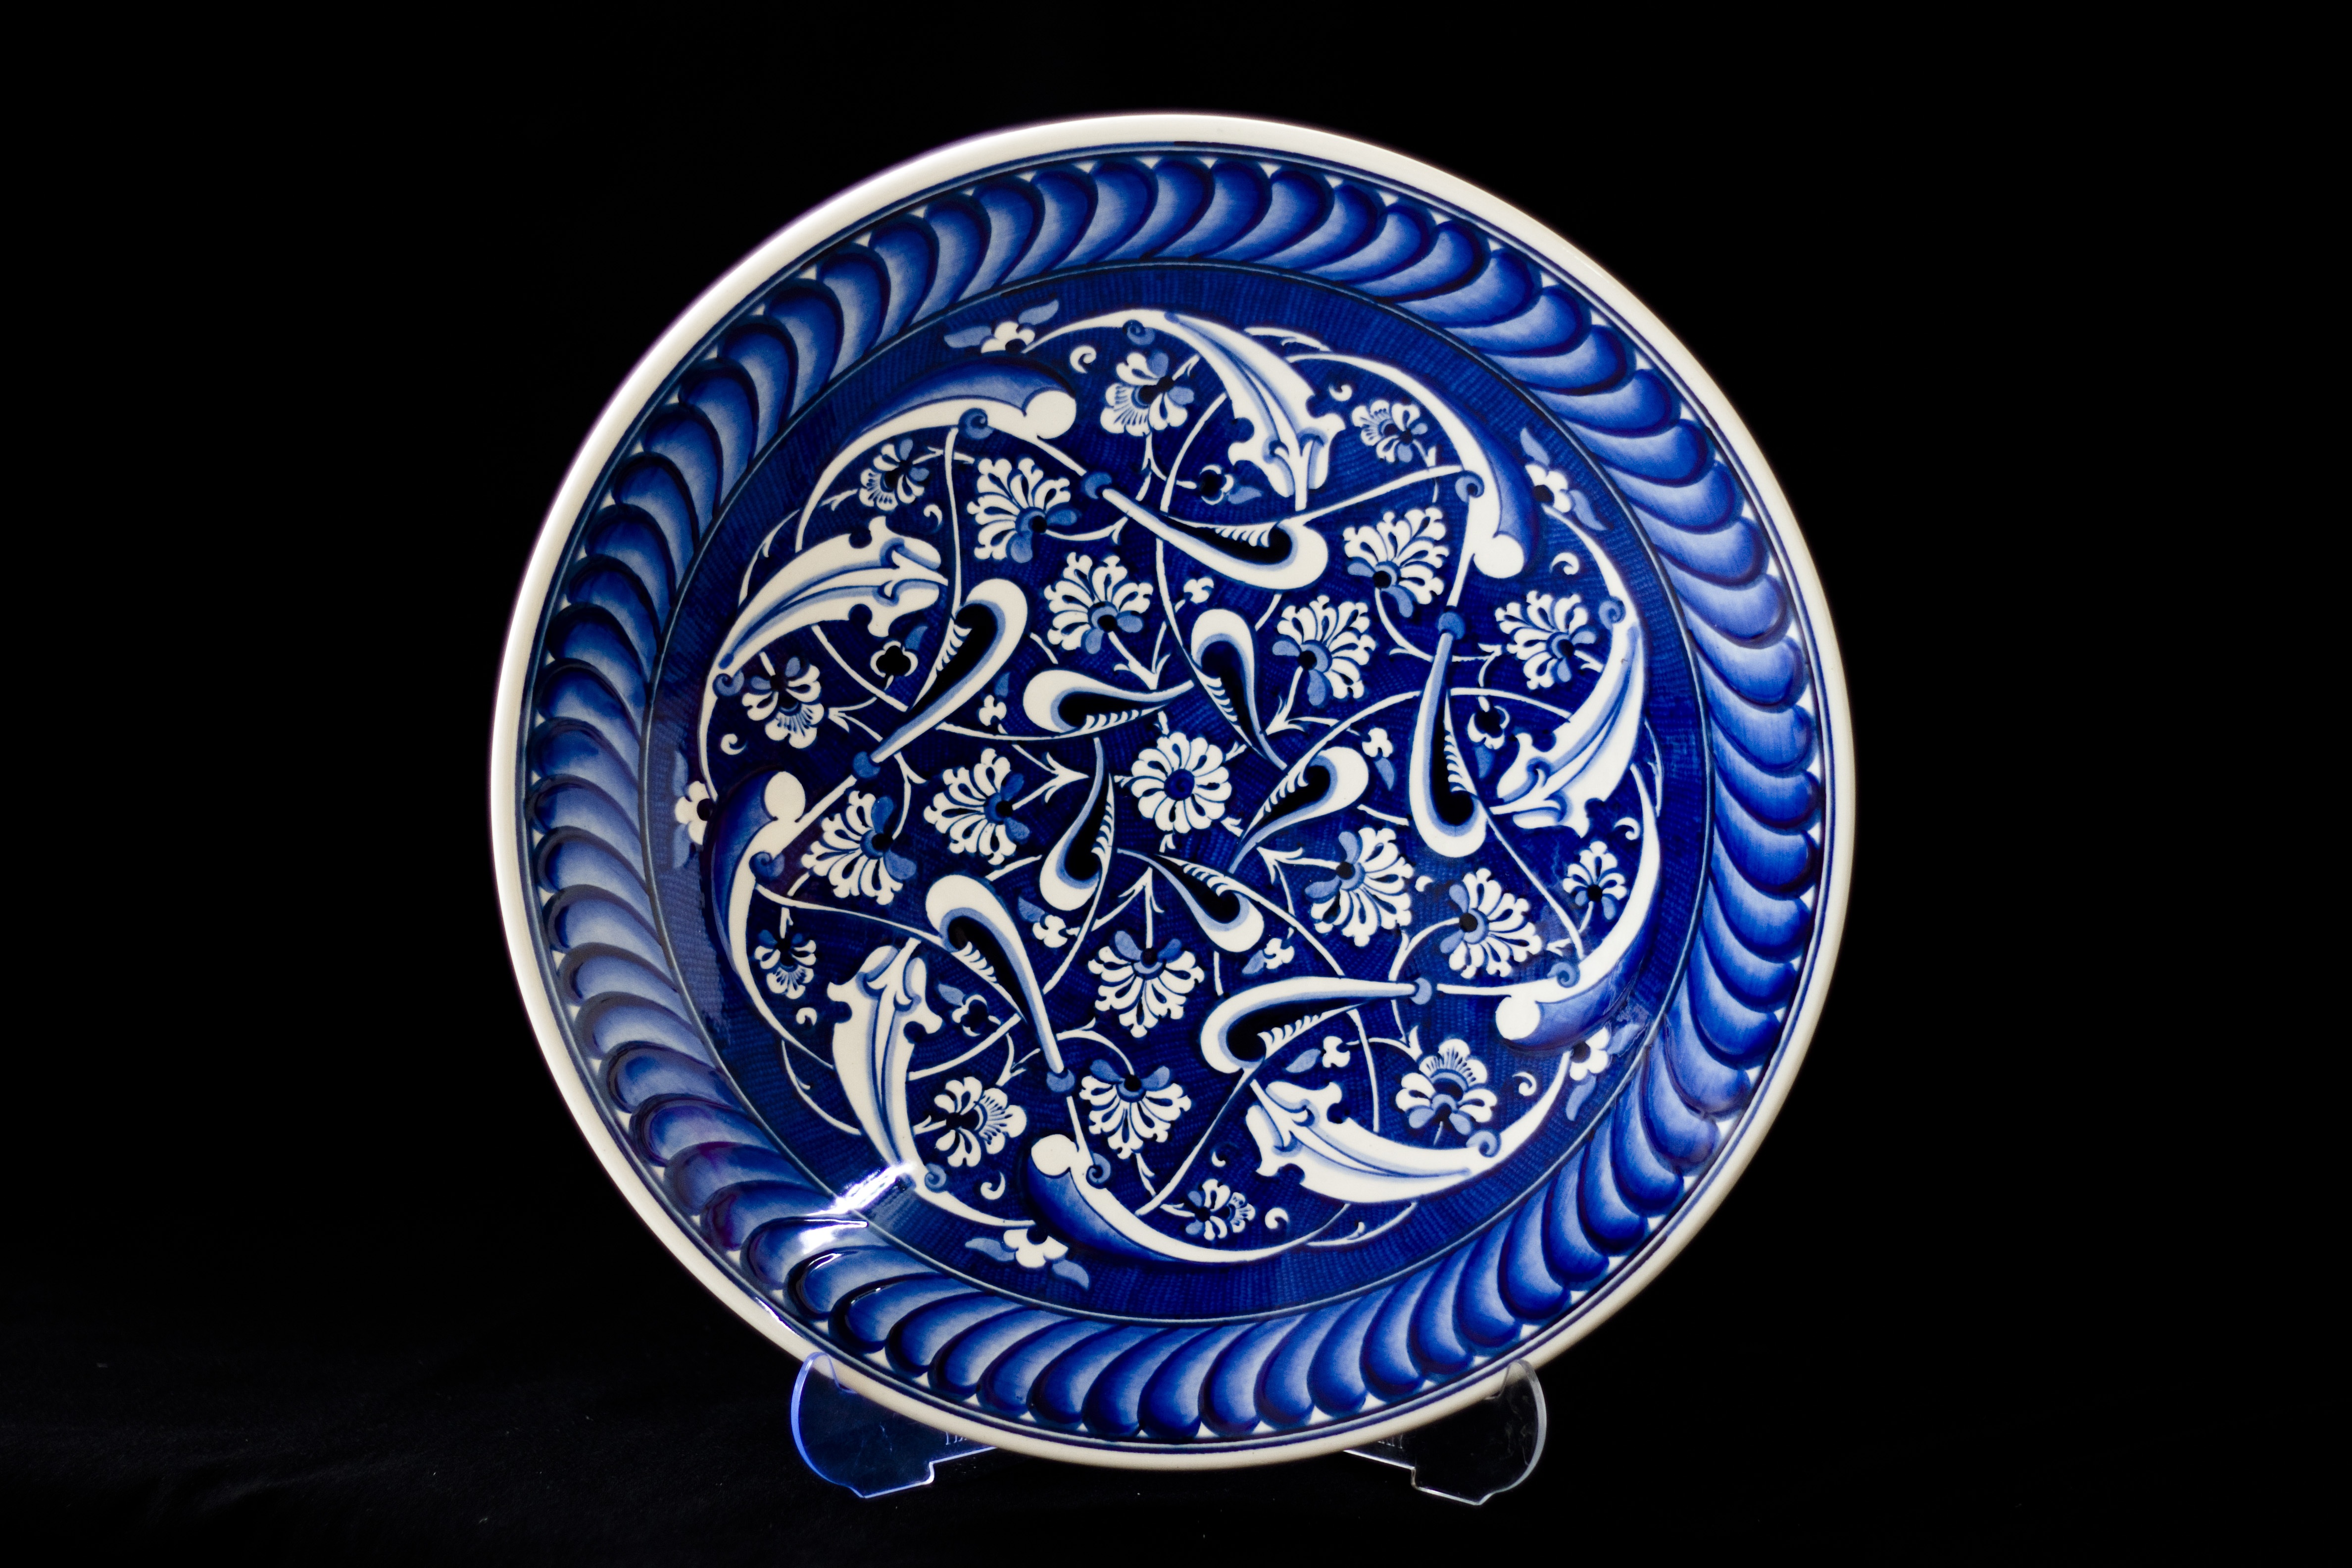
ceramic, plate, tile, blue, circle, art, turkey, organ, porcelain, handicrafts, increased, dishware, cobalt blue, blue and white porcelain, atalay melahat glow, hare tile